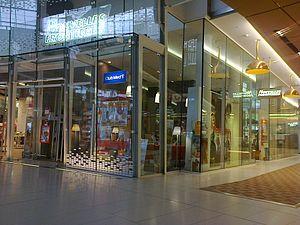
Magasin Nouvelles Frontières au CNIT à La Défense (Hauts-de-Seine)
Nouvelles Frontières est une marque de la société TUI France, filiale du voyagiste allemand TUI Group. Dirigé de mai 2011 à février 2019 par Pascal de Izaguirre, son modèle économique intègre le voyagisme, l’hôtellerie, la distribution physique et internet, et l'aérien. Cette enseigne est désormais un label au même titre que les circuits TUI, les clubs Marmara, Clubs Lookea, ... faisant tous partie intégrante du groupe TUI FRANCE actuellement dirigé par Hans Vandeveld.